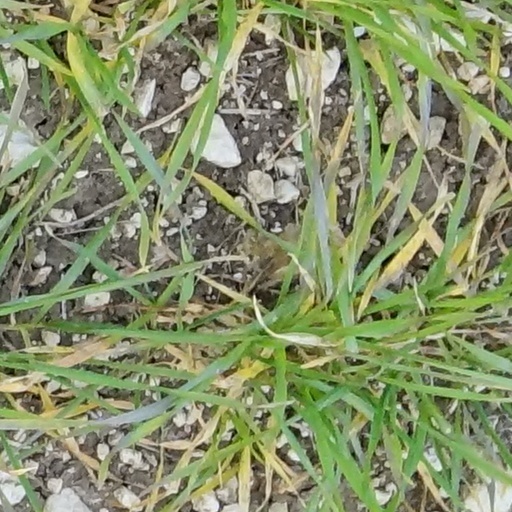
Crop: wheat